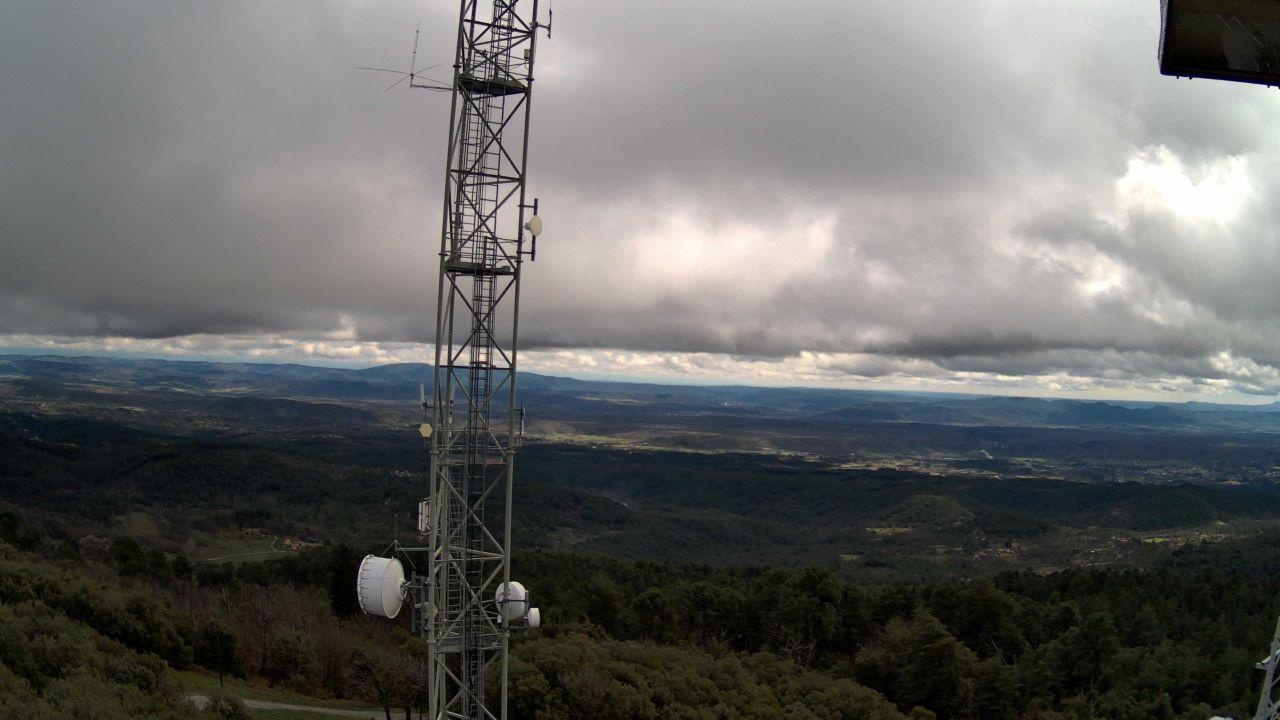
Fire: no
Smoke: yes